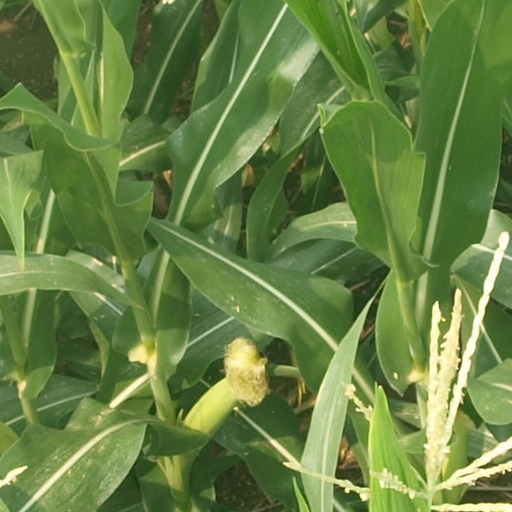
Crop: maize; corn